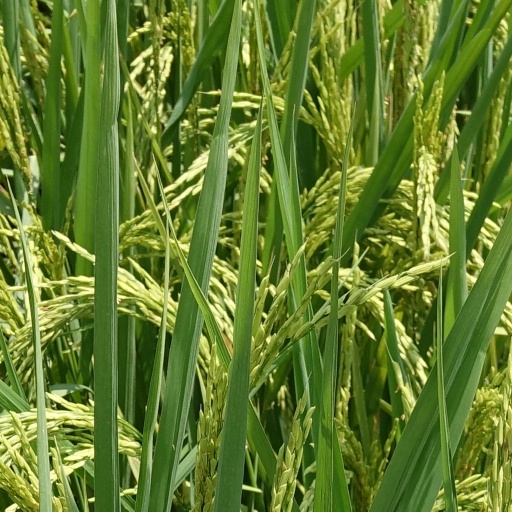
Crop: rice